MV Ocean Star Pacific

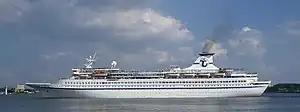
The "Arielle" in Kiel in 2007.

In May 2008, "Aquamarine" was diverted to Milos, an island in the Aegean Sea, after a 1.5-meter gash was found on its hull at about 1.5 m above the water line. The ship's hull was damaged after it scraped against a pier during its departure from the port of Iraklio, in Crete, to the resort island of Santorini. The 872 passengers and the 407 crewmembers on board were safe.